Lustreware

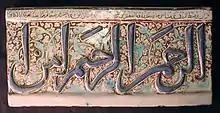
Early 14th-century tile with inscription: letters in underglaze cobalt blue, the arabesque background in lustre. Probably Kashan.

The first lustreware pottery was probably made under the Abbasid Caliphate in modern Iraq in the early 9th century, around Baghdad, Basra and Kufa. Most pieces were small bowls, up to about 16 cm wide, but fragments of larger vessels have been found, especially at the ruins of the Caliph's palace at Samarra, and in Fustat (modern Cairo). Fragments have been found as far away as Spain, North Africa, and Pakistan. Unlike the great majority of later lustreware, these very early pieces used three or four different lustre colours, from silver and copper compounds.